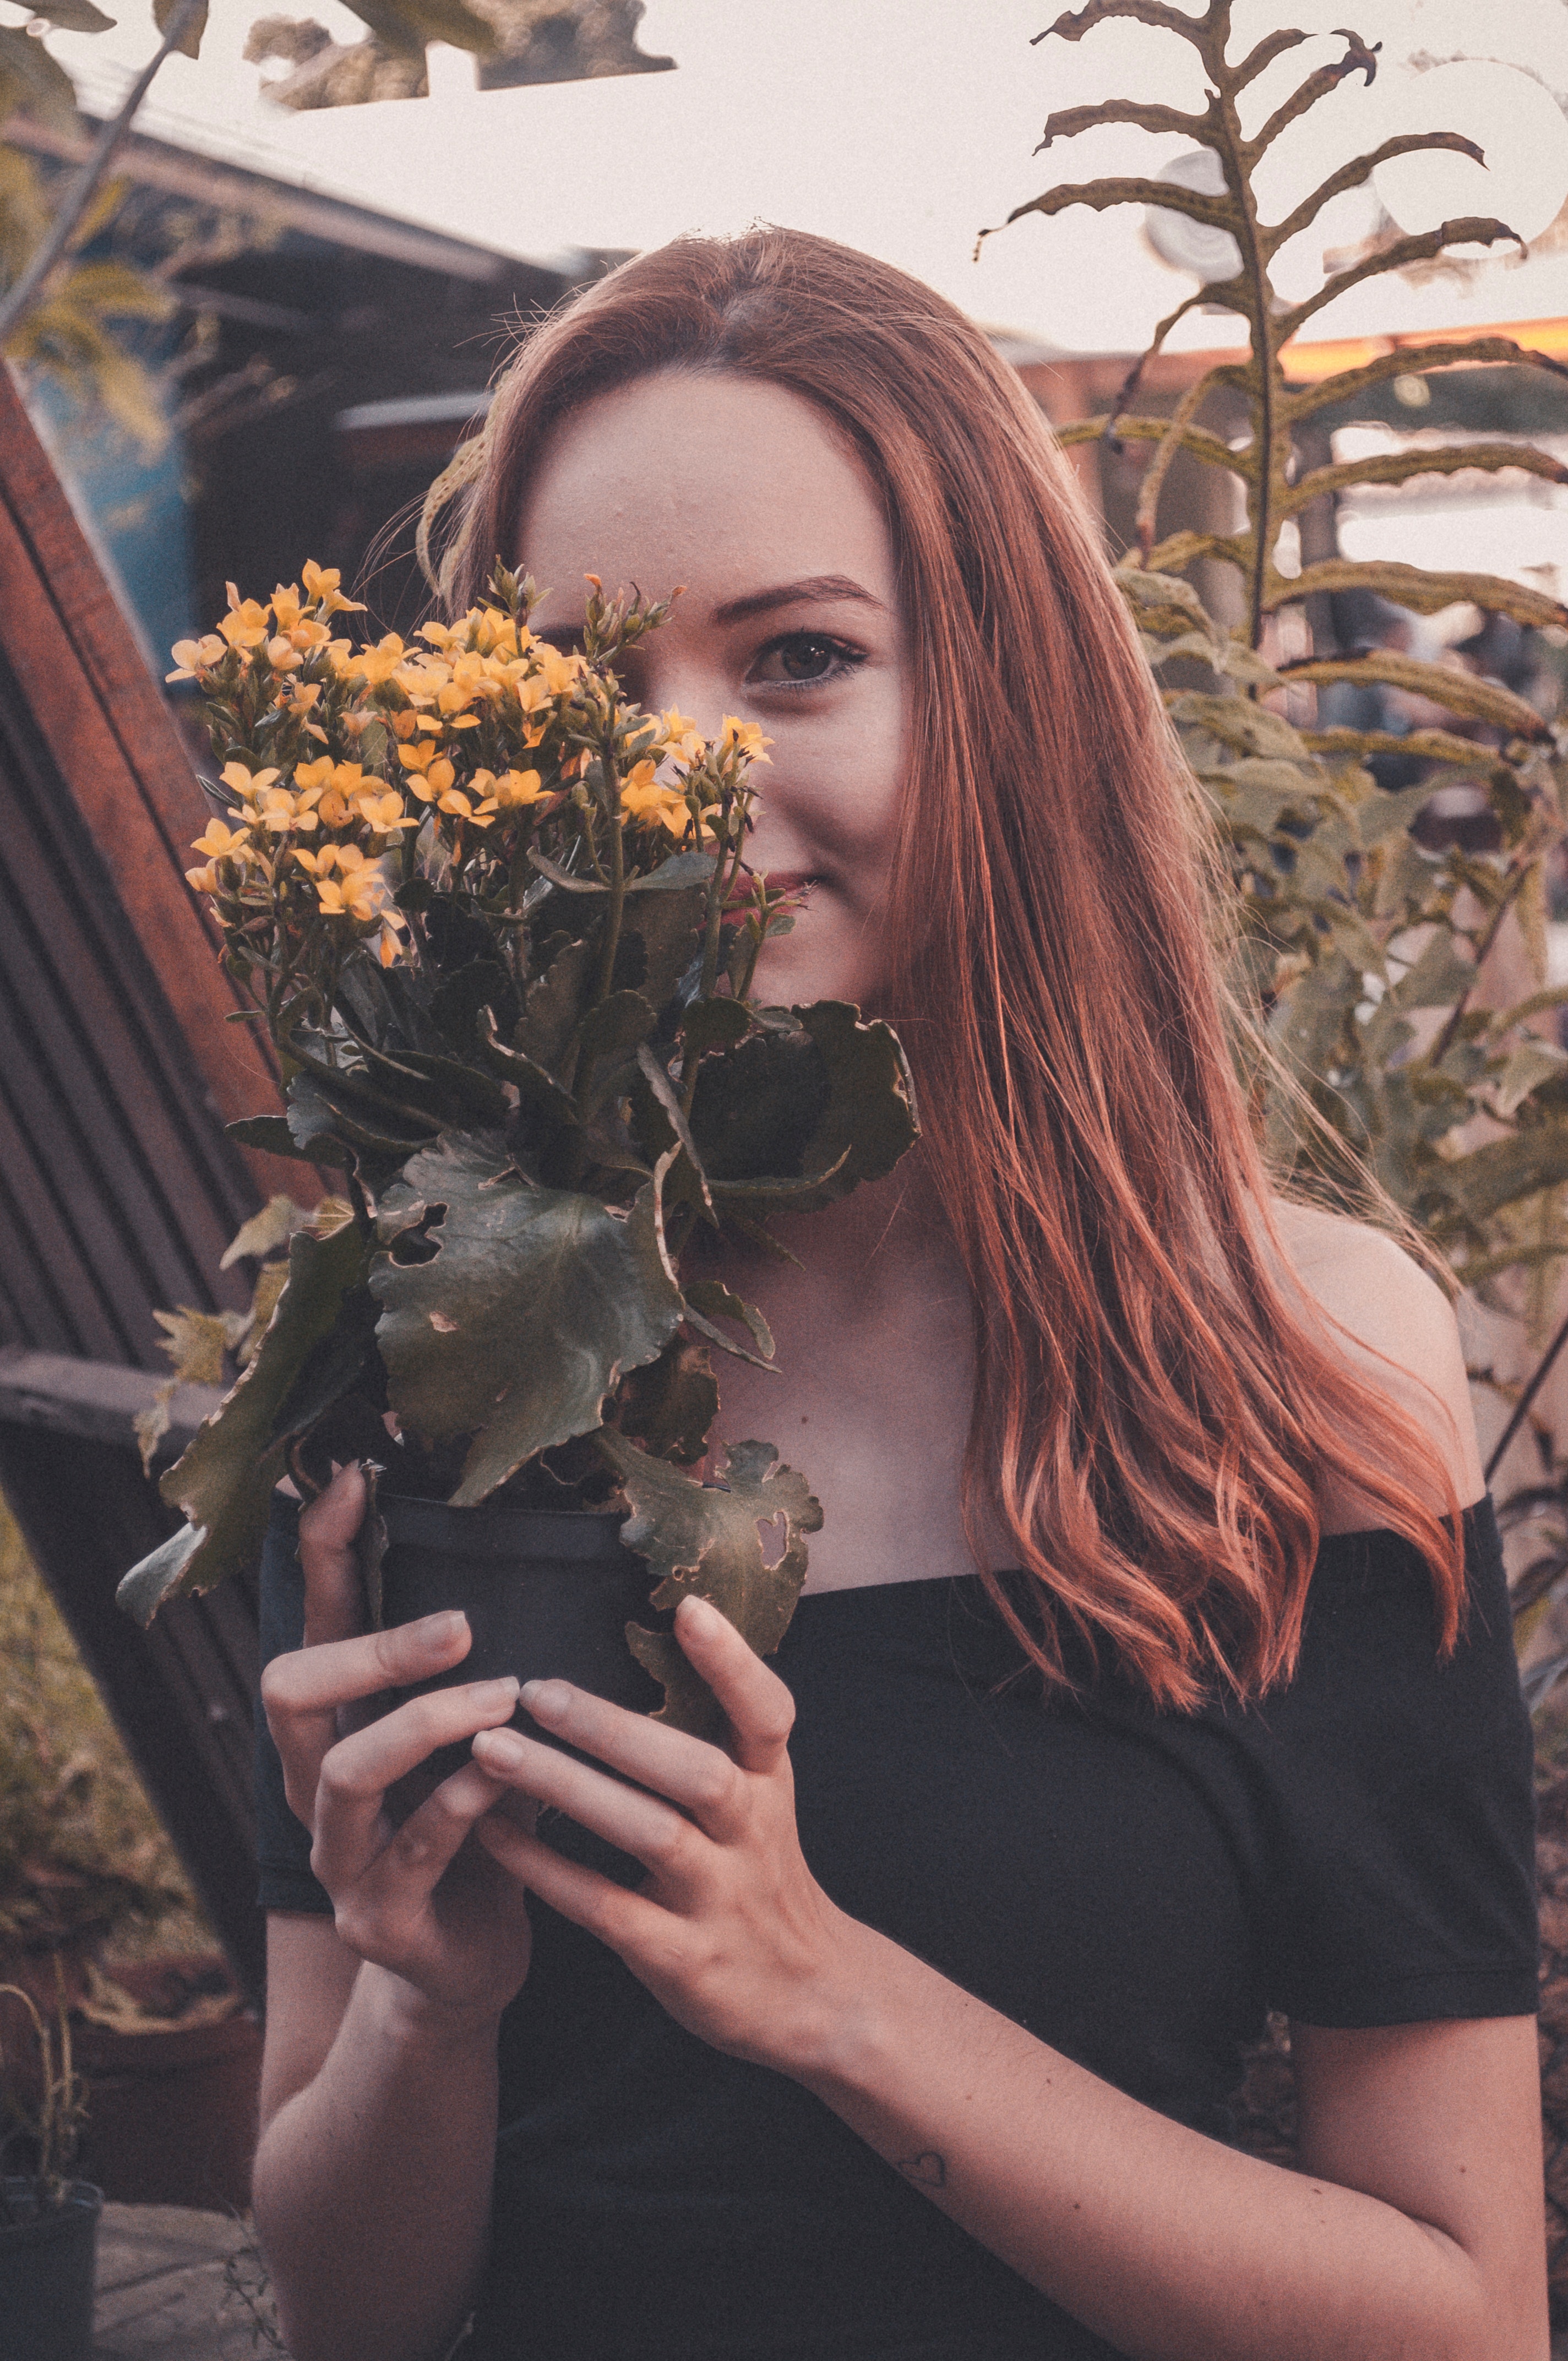
hair, face, beauty, fashion, brown hair, leaf, eye, long hair, tree, flower, plant, model, photography, floral design, dress, photo shoot, fawn, floristry, costume, bouquet